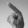
ASL letter: P